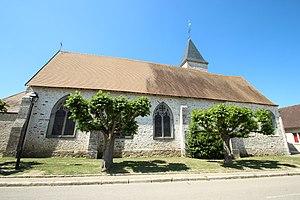
Église Saint-Léger de Lommoye en France.
Lommoye est une commune française située dans le département des Yvelines en région Île-de-France.